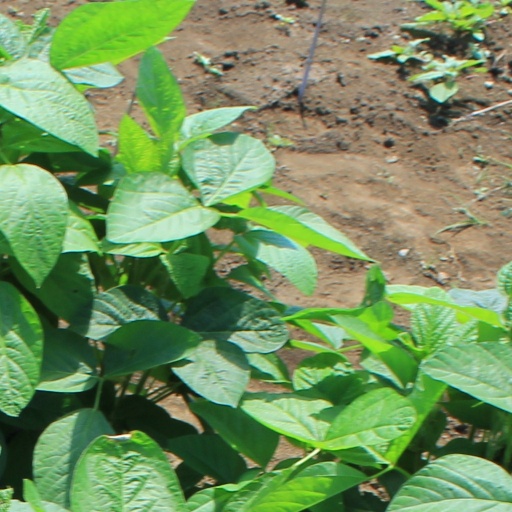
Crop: soybean